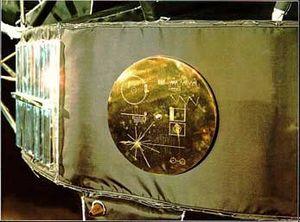
Le disque d'or de Voyager est un disque intitulé The Sounds of Earth et embarqué dans les deux sondes spatiales Voyager, lancées en 1977, servant de « bouteille à la mer interstellaire » destinée à d'éventuels êtres extraterrestres.
Le programme Voyager est un programme d'exploration robotique de l'agence spatiale américaine dont l'objectif est d'étudier les planètes extérieures du Système solaire. Il comprend deux sondes spatiales identiques Voyager 1 et Voyager 2 lancées en 1977 qui ont survolé les planètes Jupiter, Saturne, Uranus, Neptune ainsi que 48 de leurs satellites. Les données collectées par les 9 instruments portés par chaque sonde en font sans doute la mission d'exploration du Système solaire la plus fructueuse sur le plan scientifique de toute l'histoire spatiale. Les sondes Voyager sont les premières à effectuer un survol d'Uranus et Neptune et les secondes à étudier Jupiter et Saturne après les sondes Pioneer 10 et 11. Voyager 1 et 2 ont permis d'obtenir des informations détaillées sur l'atmosphère de Jupiter, Saturne et Uranus. Elles ont révélé de nombreux détails sur la structure des anneaux de Saturne, permis de découvrir les anneaux de Jupiter et ont fourni les premières images détaillées des anneaux d'Uranus et de Neptune. Les sondes ont découvert en tout 33 nouvelles lunes. Elles ont révélé l'activité volcanique de Io et la structure étrange de la surface de la lune galiléenne Europe.